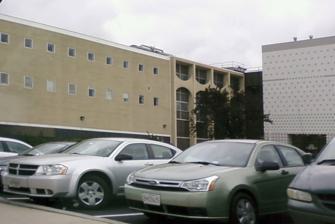
Building: Reisterstown Road Plaza
Country: United States of America
Year built: 1962
Shopping mall in Maryland, United States Reisterstown Road Plaza North side of Reisterstown Road Plaza Location Baltimore, Maryland , United States Coordinates 39°21′33″N 76°42′18″W / 39.35912°N 76.70513°W / 39.35912; -76.70513 Address 6700 block Reisterstown Road Opening date 1962 No. of anchor tenants 9 (7 open, 2 vacant) No. of floors 1 (some offices on a second floor) Public transit access Reisterstown Plaza : Metro SubwayLink MTA Maryland bus: 83, 89 Website shopreisterstownroadplaza .com The Reisterstown Road Plaza , usually known since its inception simply as "The Plaza," is a shopping center and mall located near the Reisterstown Plaza Metro Subway Station . Originally built as an outdoor shopping center (with two parallel rows of stores between the original anchors Hecht's and Stewarts), it was later converted into an indoor mall, and then expanded with big box stores in an outdoor shopping area.  The Reisterstown Road Plaza opened in 1962. The anchor stores are Home Depot , Five Below , Petco , Marshalls , Giant , Shoppers World , and Big Lots . There are 2 vacant anchor stores that were once Modell's Sporting Goods and Burlington . Previous anchors at the Reisterstown Road Plaza were the now defunct chains of Stewart's / Caldor , Zayre / Ames , Hechinger , and Hecht's . Some of the stores and restaurants include Shoe City, Economy Shoes, Foot Locker , Big Lots Stores, Popeyes , Applebee's , Panda Express , KFC , Long John Silvers , and Checkers . The Plaza also houses a satellite campus of Baltimore City Community College , CJIS, Department of Public Safety and Correctional Services, Maryland Board of Nursing and the office of vital records for the state of Maryland. History The Plaza was one of several areas in Baltimore that saw redevelopment as a result of a nearby transit system being constructed. The nearby Metro Subway opened in 1983. In 1986, a two-story office center at the Plaza was completed. It started out by housing the Maryland Lottery . In 1991, the Plaza underwent a 125,000-square-foot (11,600 m 2 ) expansion In 1997, a fire damaged a section of the Plaza. This forced the closing [ clarification needed ] of Woolworths . In 2001, Home Depot announced it would open a store in a new building behind the mall, which was itself undergoing a renovation at the time. On March 12, 2020, it was announced that Modell's Sporting Goods would be closing all stores, including the Reisterstown Road Plaza location. References